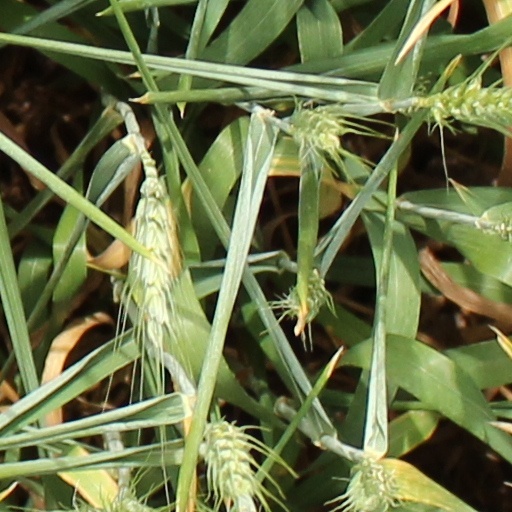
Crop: wheat